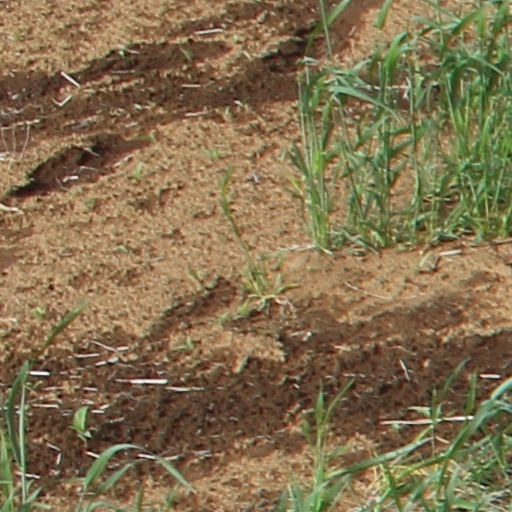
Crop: wheat